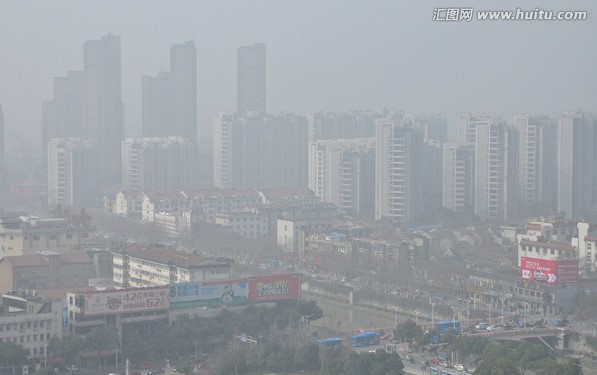
Weather: foggy or hazy